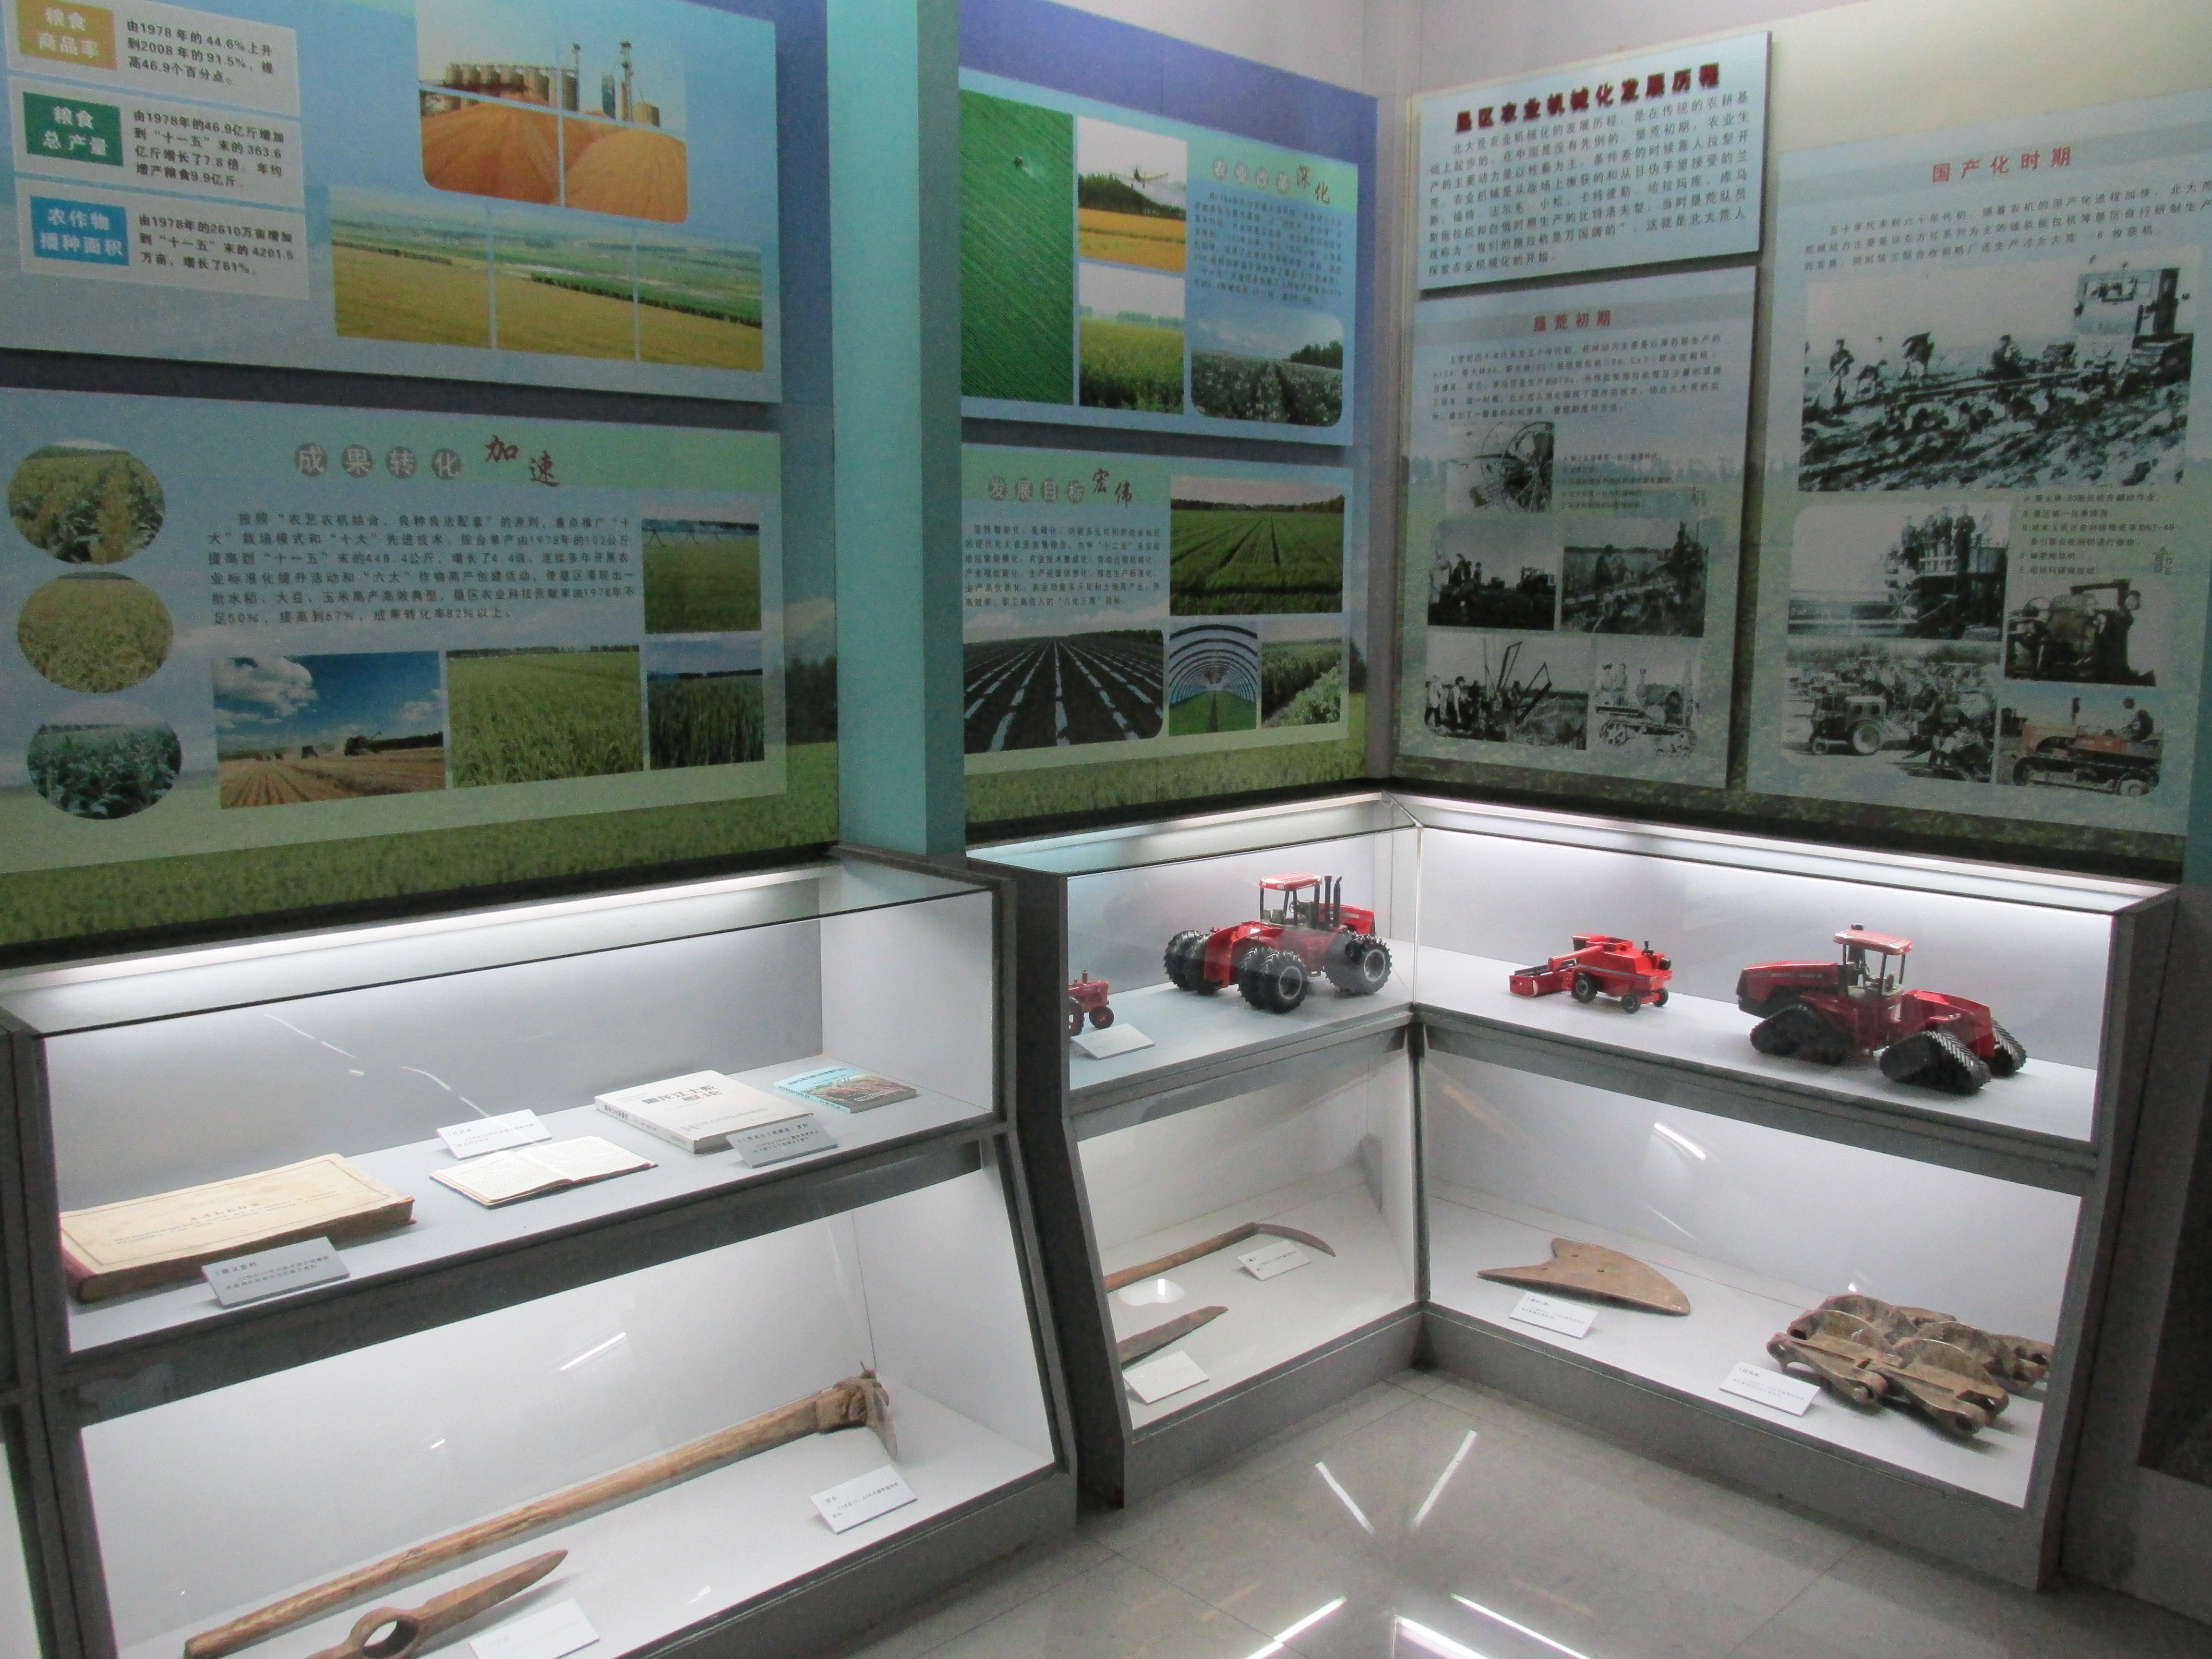
tourism, adventure, Beautiful Places, Pretty Places, environment, Interesting Places, harbin, museums, architecture, art, nature, museum, history, ancient history, china, asia, imperial palace, dynasty, beijing, planning, exhibition, sculpture, map, product, display case, room, building